Politics of Mexico

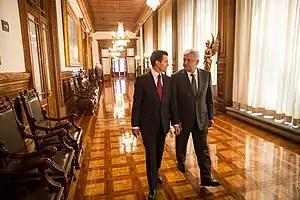
Meeting between Peña Nieto and López Obrador in the National Palace, 2018

In 2018, Mexico elected Andrés Manuel López Obrador as President. He ran under a three-party coalition led by the leftist National Regeneration Movement (Morena) party he founded in 2014.